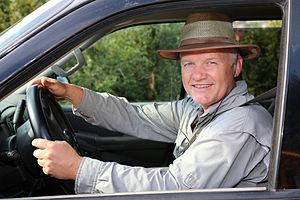
Les « pyramides de Bosnie », ou « pyramides bosniennes » ou encore « pyramides bosniaques », sont un groupe de flatirons — formations géologiques naturelles présentant une face plate en forme de semelle de fer à repasser — situées près de la ville de Visoko, au nord-ouest de Sarajevo. Une de ces pyramides, la « colline de Visočica », haute de 213 mètres et ancien centre de la capitale médiévale bosnienne Visoko, a fait l'objet, en octobre 2005, sous l'appellation de « pyramide du soleil » que lui a donnée son inventeur, d'une campagne médiatique la présentant comme la plus ancienne des pyramides édifiées de main d'homme.